Bình Dương province

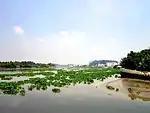
Saigon River in Thủ Dầu Một

According to VOV, eight must-visit places in Bình Dương (mainly in Thủ Dầu Một) are: